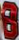
Number: 8